Columbia River

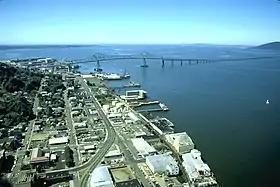
The mouth of the Columbia is just past Astoria, Oregon; ships must navigate the treacherous Columbia Bar (near horizon, not visible in this picture) to enter or exit the river.

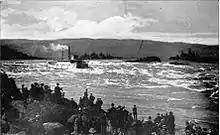
The sternwheeler "Hassalo" runs the Cascades Rapids, May 26, 1888. The rapids are now submerged under the pool of the Bonneville Dam.

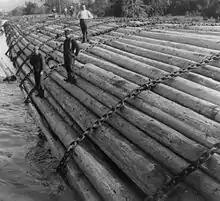
A massive Benson log raft, containing an entire year's worth of logs from one timber camp, heads downriver in 1906

American captain Robert Gray and British captain George Vancouver, who explored the river in 1792, proved that it was possible to cross the Columbia Bar. Many of the challenges associated with that feat remain today; even with modern engineering alterations to the mouth of the river, the strong currents and shifting sandbar make it dangerous to pass between the river and the Pacific Ocean.